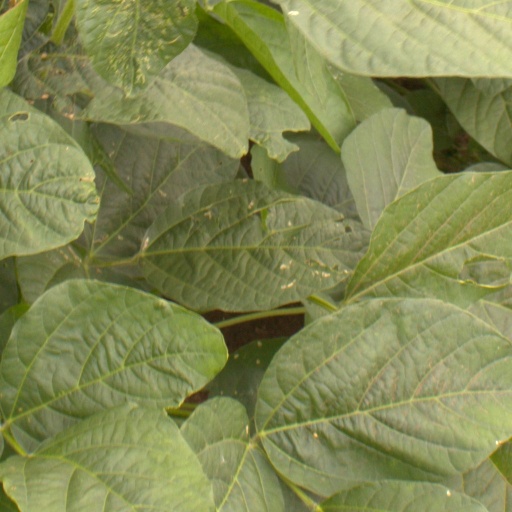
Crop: soybean